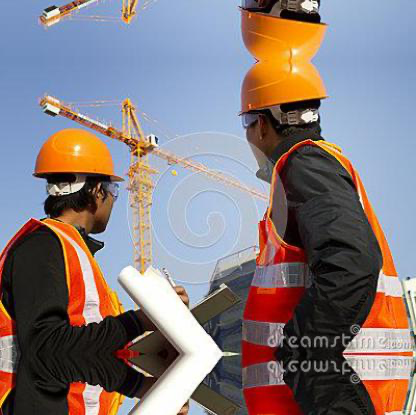
Objects in the image:
label: helmet
label: helmet
label: helmet